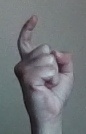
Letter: ra